Cemeteries and crematoria in Brighton and Hove

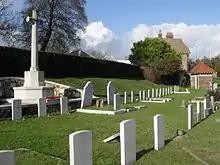
There is a section for Commonwealth war graves.

Cremation became more socially acceptable in the 20th century, and in 1930 the first crematorium in Sussex opened in one of the twin chapels at Woodvale Cemetery. It was adapted for this purpose by the addition of a chimney and other structural alterations. Originally known as the Brighton Borough Crematorium, it is now called the Woodvale Crematorium. In 1941, another crematorium was opened at the far northeast corner of the Brighton and Preston Cemetery, alongside Bear Road. The Downs Crematorium is privately owned and run.